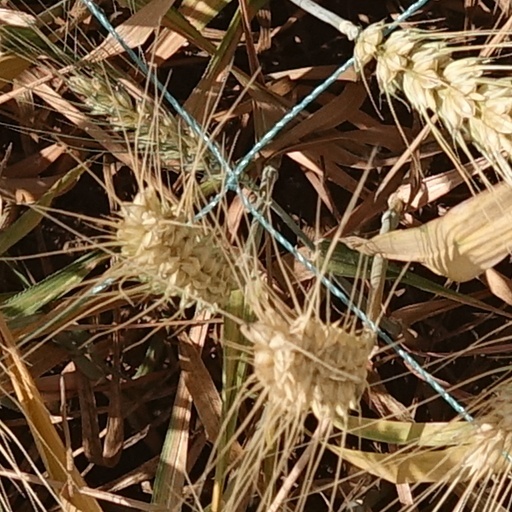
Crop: wheat